History of the Royal Navy (after 1707)

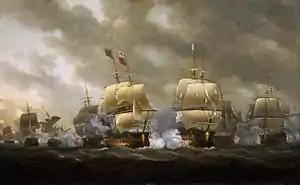
The Battle of Quiberon Bay which ended the French invasion plans in 1759

After a period of relative peace, the Navy became engaged in the War of Jenkins' Ear (1739–1748) against Spain, which was dominated by a series of costly and mostly unsuccessful attacks on Spanish ports in the Caribbean, primarily a huge expedition against Cartagena de Indias in 1741. These led to heavy loss of life from tropical diseases. In 1742 the Kingdom of the Two Sicilies was driven to withdraw from the war in the space of half an hour by the threat of a bombardment of its capital Naples by a small British squadron. The war became subsumed in the wider War of the Austrian Succession (1744–1748), once again pitting Britain against France. Naval fighting in this war, which for the first time included major operations in the Indian Ocean, was largely inconclusive, the most significant event being the failure of an attempted French invasion of England in 1744.